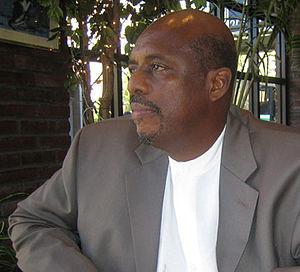
Arnhim Ulric Eustace, né le 5 octobre 1944, est un économiste et homme politique vincentais, Premier Ministre de son pays pendant six mois entre 2000 et 2001.
Cet article recense les chefs de l'opposition parlementaire dans chacun des seize royaumes du Commonwealth. Chacun de ces pays est une monarchie parlementaire appliquant le système de Westminster.
La reine Élisabeth II a été le chef de l'État de 32 royaumes du Commonwealth différents depuis 1952, aujourd'hui réduits au nombre de 16. La reine a eu 14 Premiers ministres britanniques différents, soit quatre de plus que la reine Victoria et a égalé le 24 juillet 2019 le record de George III. Elle a également eu 14 Premiers ministres néo-zélandais, 15 Premiers ministres australiens et 12 Premiers ministres canadiens. Au total Élisabeth II a eu 160 premiers ministres différents durant son règne.